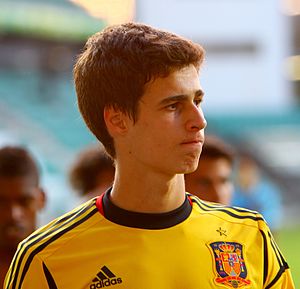
Kepa Arrizabalaga
Kepa Arrizabalaga Revuelta eller bare Kepa er en spansk fodboldspiller. Han spiller for engelske Chelsea F.C.